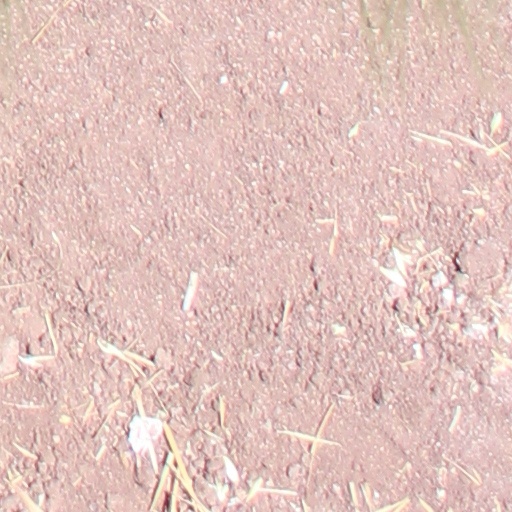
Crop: wheat